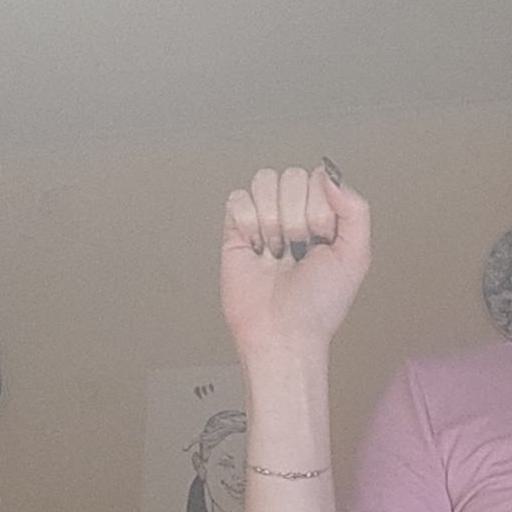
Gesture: fist